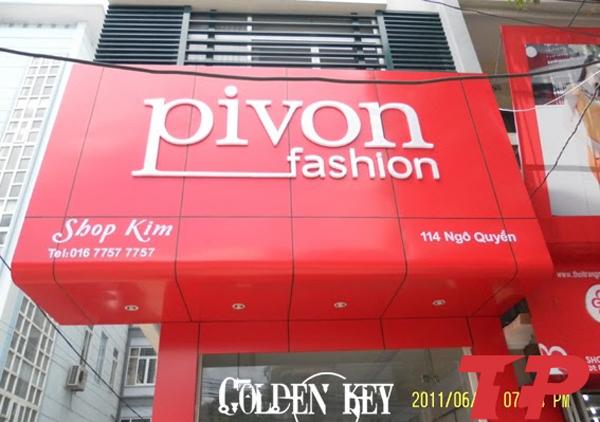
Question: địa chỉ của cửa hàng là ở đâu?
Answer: cửa hàng có địa chỉ là 114 ngô quyền